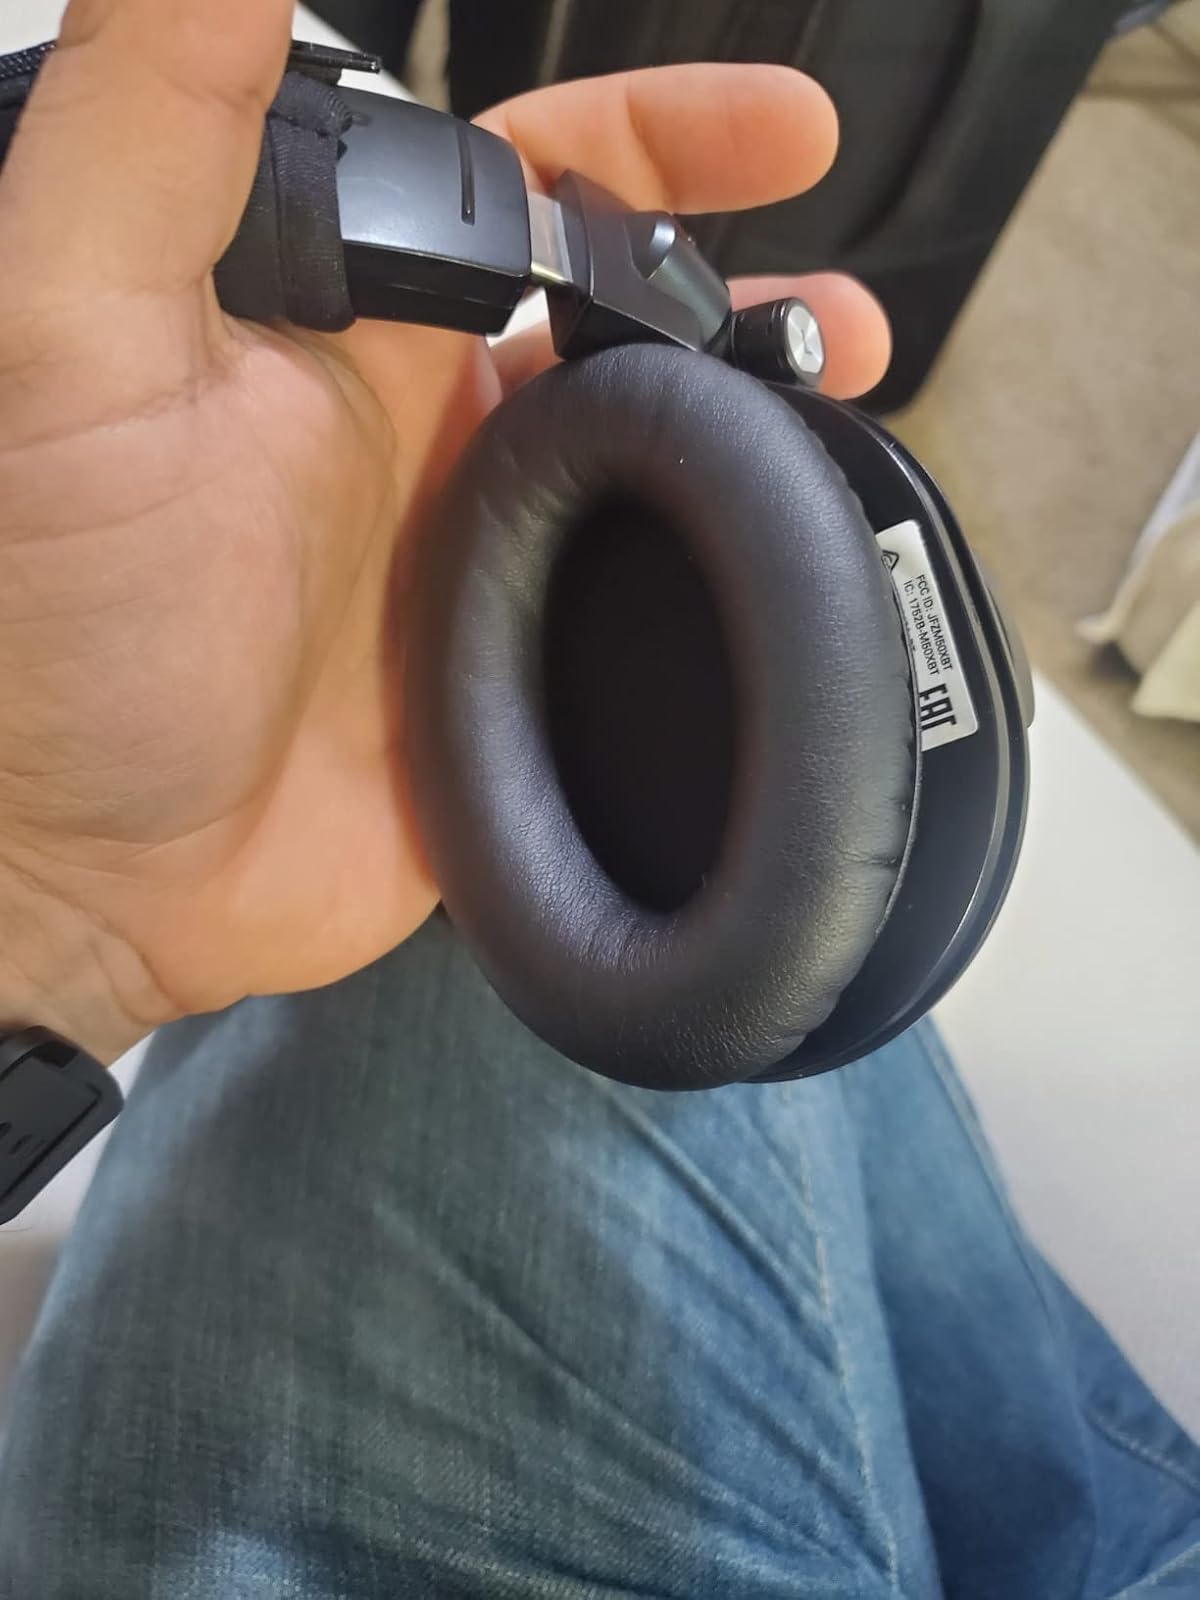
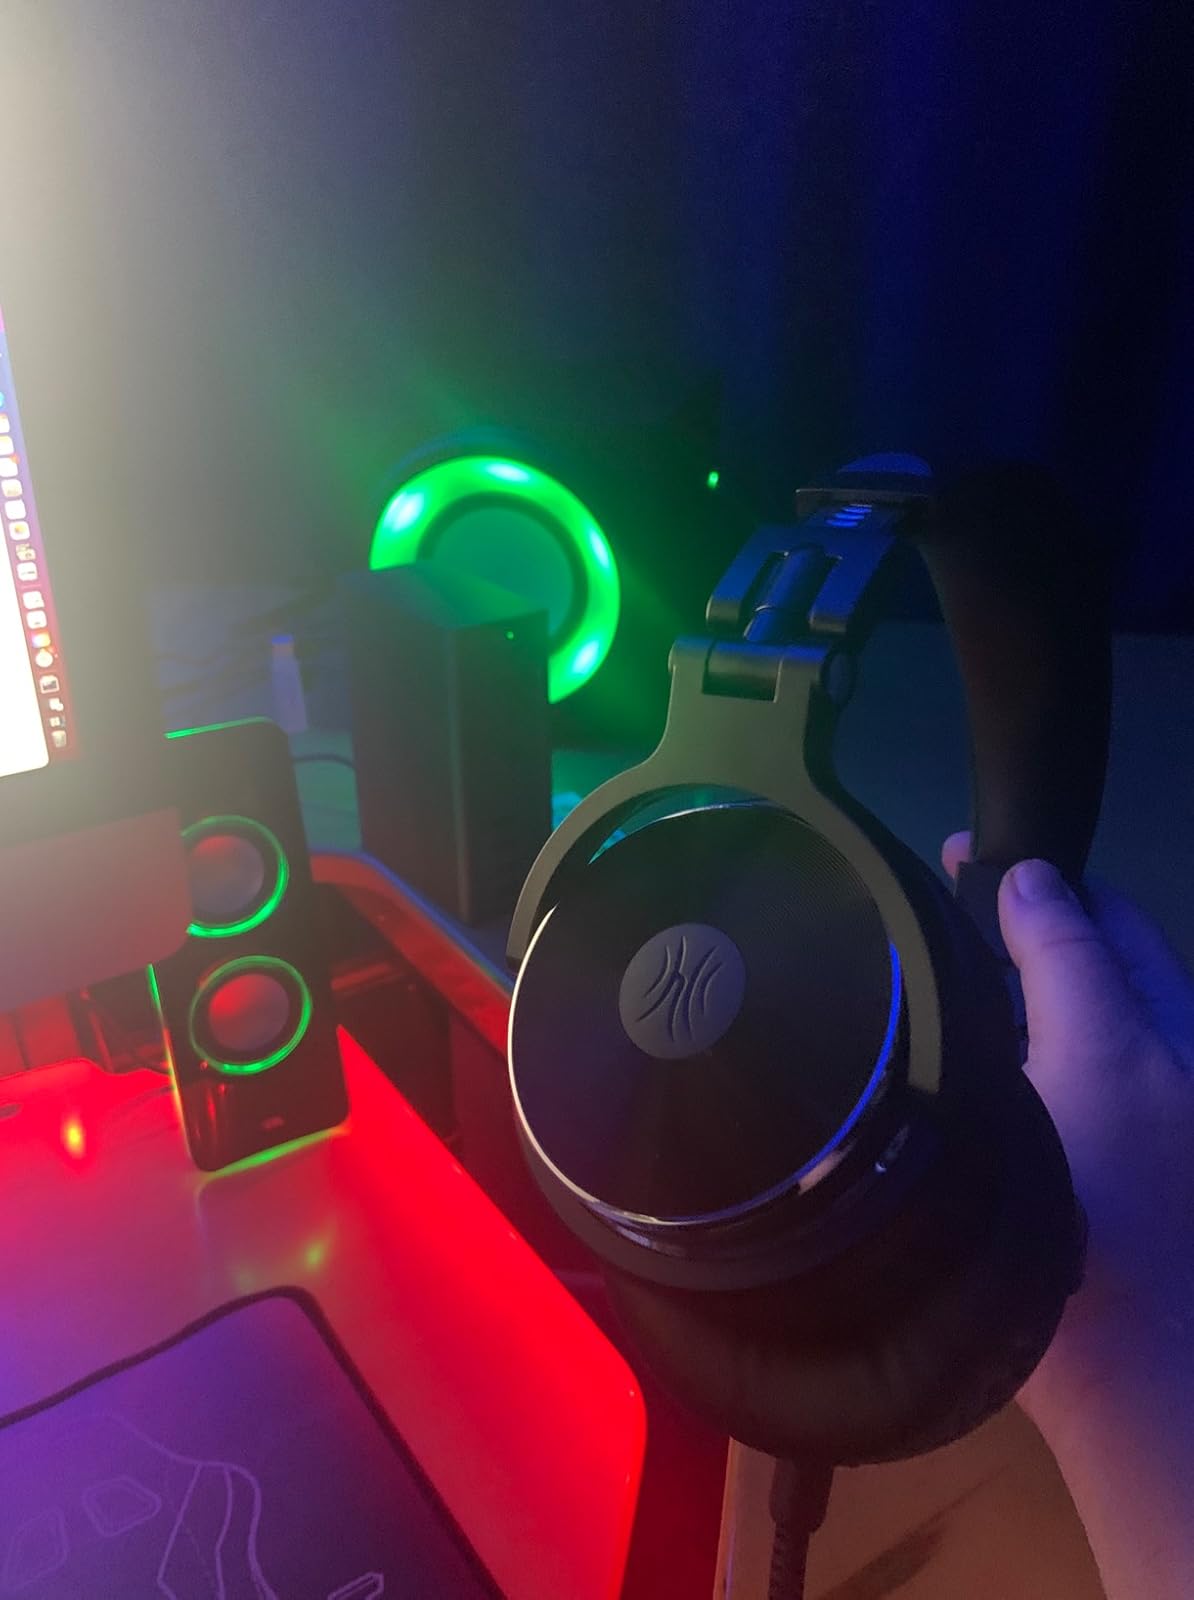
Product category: headphones
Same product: no